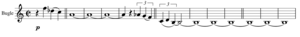
Extrait de la pièce XIV d'Anna Livia Plurabelle d'André Hodeir
Anna Livia Plurabelle est une œuvre d'André Hodeir pour orchestre de jazz et deux voix de femmes, écrite en 1965-1966, sur un extrait du roman de James Joyce Finnegans Wake. L'œuvre est d'une durée approximative de 53 minutes.